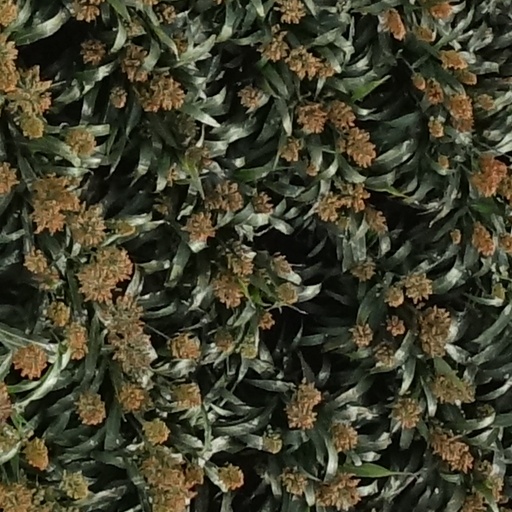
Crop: sorghum